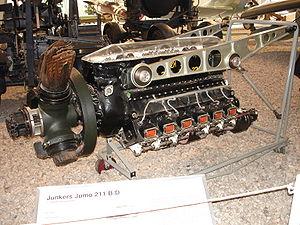
Mis à l'étude avant même l'acceptation du Junkers Jumo 210 par la Luftwaffe, le Junkers Jumo 211 se présentait comme une version agrandie de son prédécesseur avec une cylindrée de 35 litres. Il fut le concurrent direct du Daimler-Benz DB 601 qui eut un grand succès dans l'équipement des chasseurs allemands, le Jumo 211 eut tendance à se spécialiser comme moteur de bombardier, équipant entre autres, les Ju 87 et Ju 88, ainsi que le Heinkel He 111. Ce moteur fut une des plus belles réussite de Junkers avec 68 248 exemplaires produits.
Junkers Motorenwerke était une entreprise spécialisée dans la fabrication de moteurs pour l'industrie aéronautique. Il s'agissait de la filiale de Junkers qui s'est séparée de la société mère en 1923.